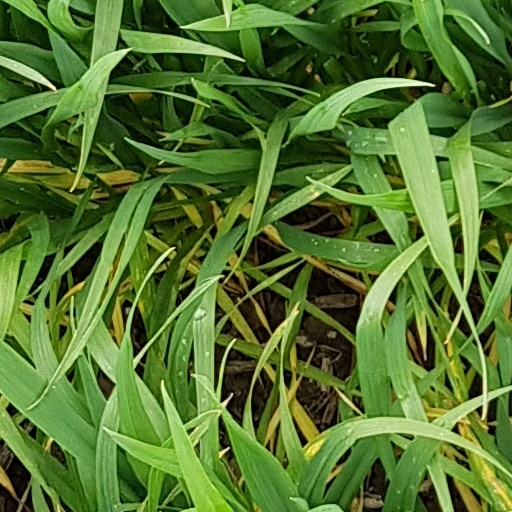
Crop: wheat